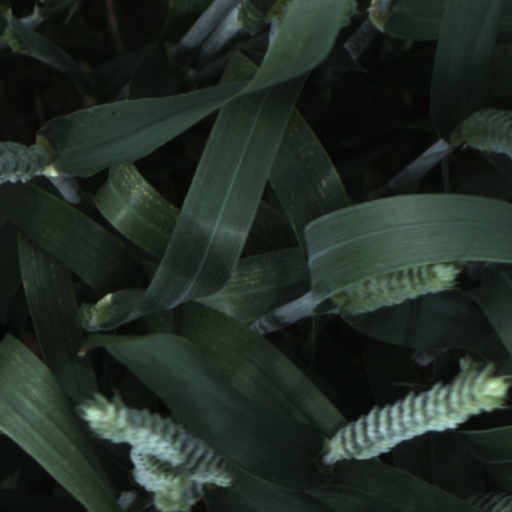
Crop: wheat